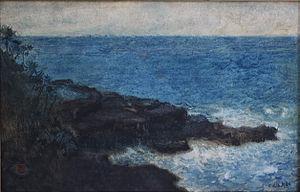
Charles William Bartlett est un artiste-peintre britannique.